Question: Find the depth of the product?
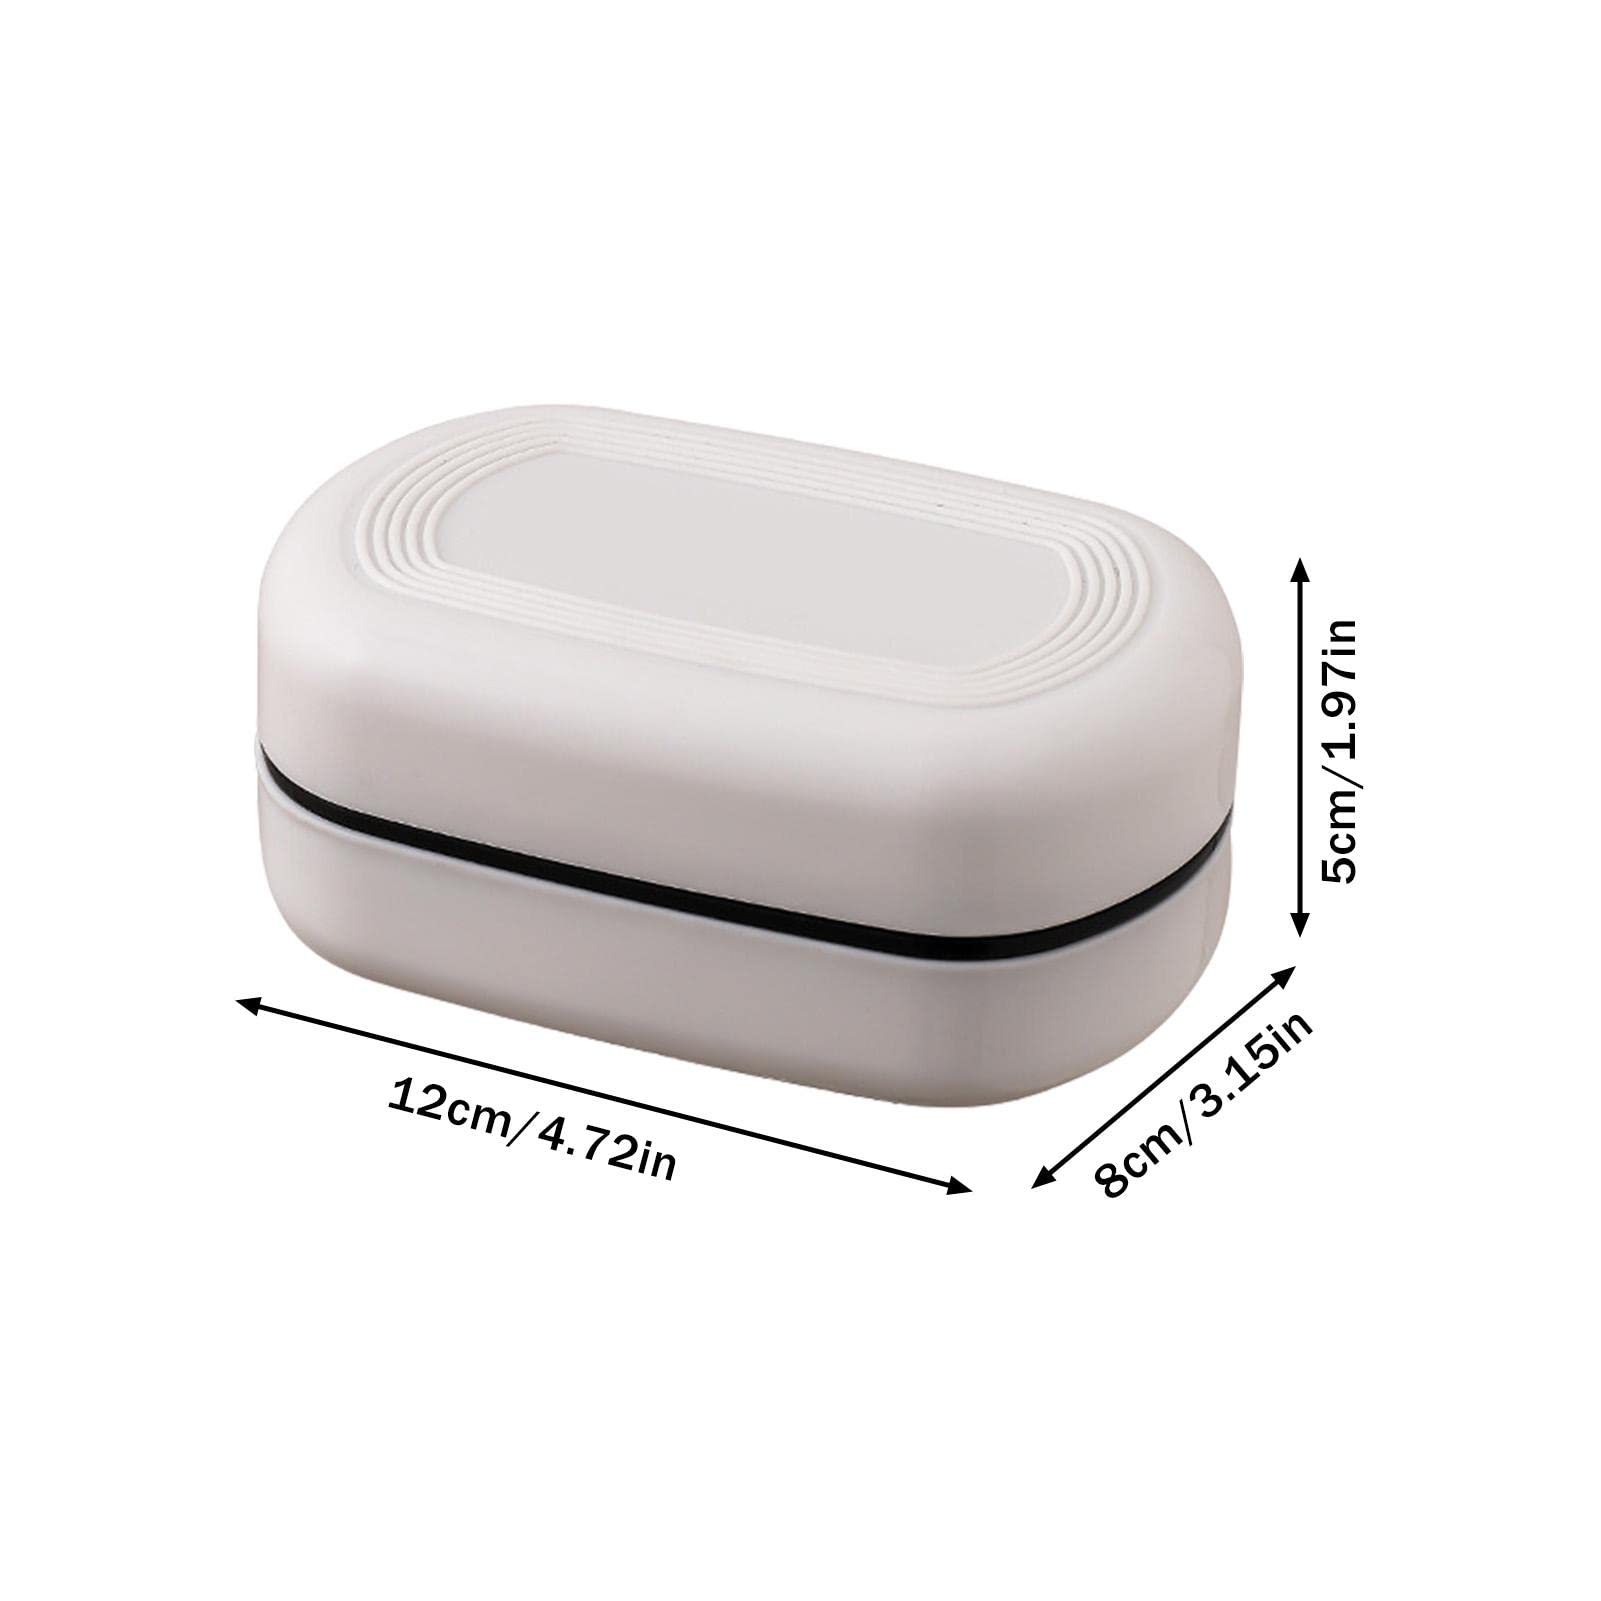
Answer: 12.0 centimetre